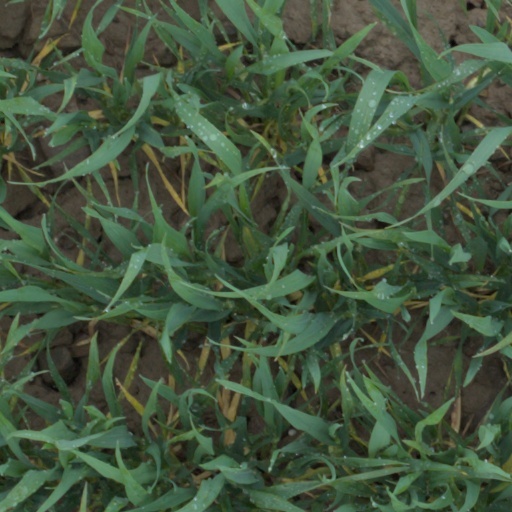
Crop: wheat